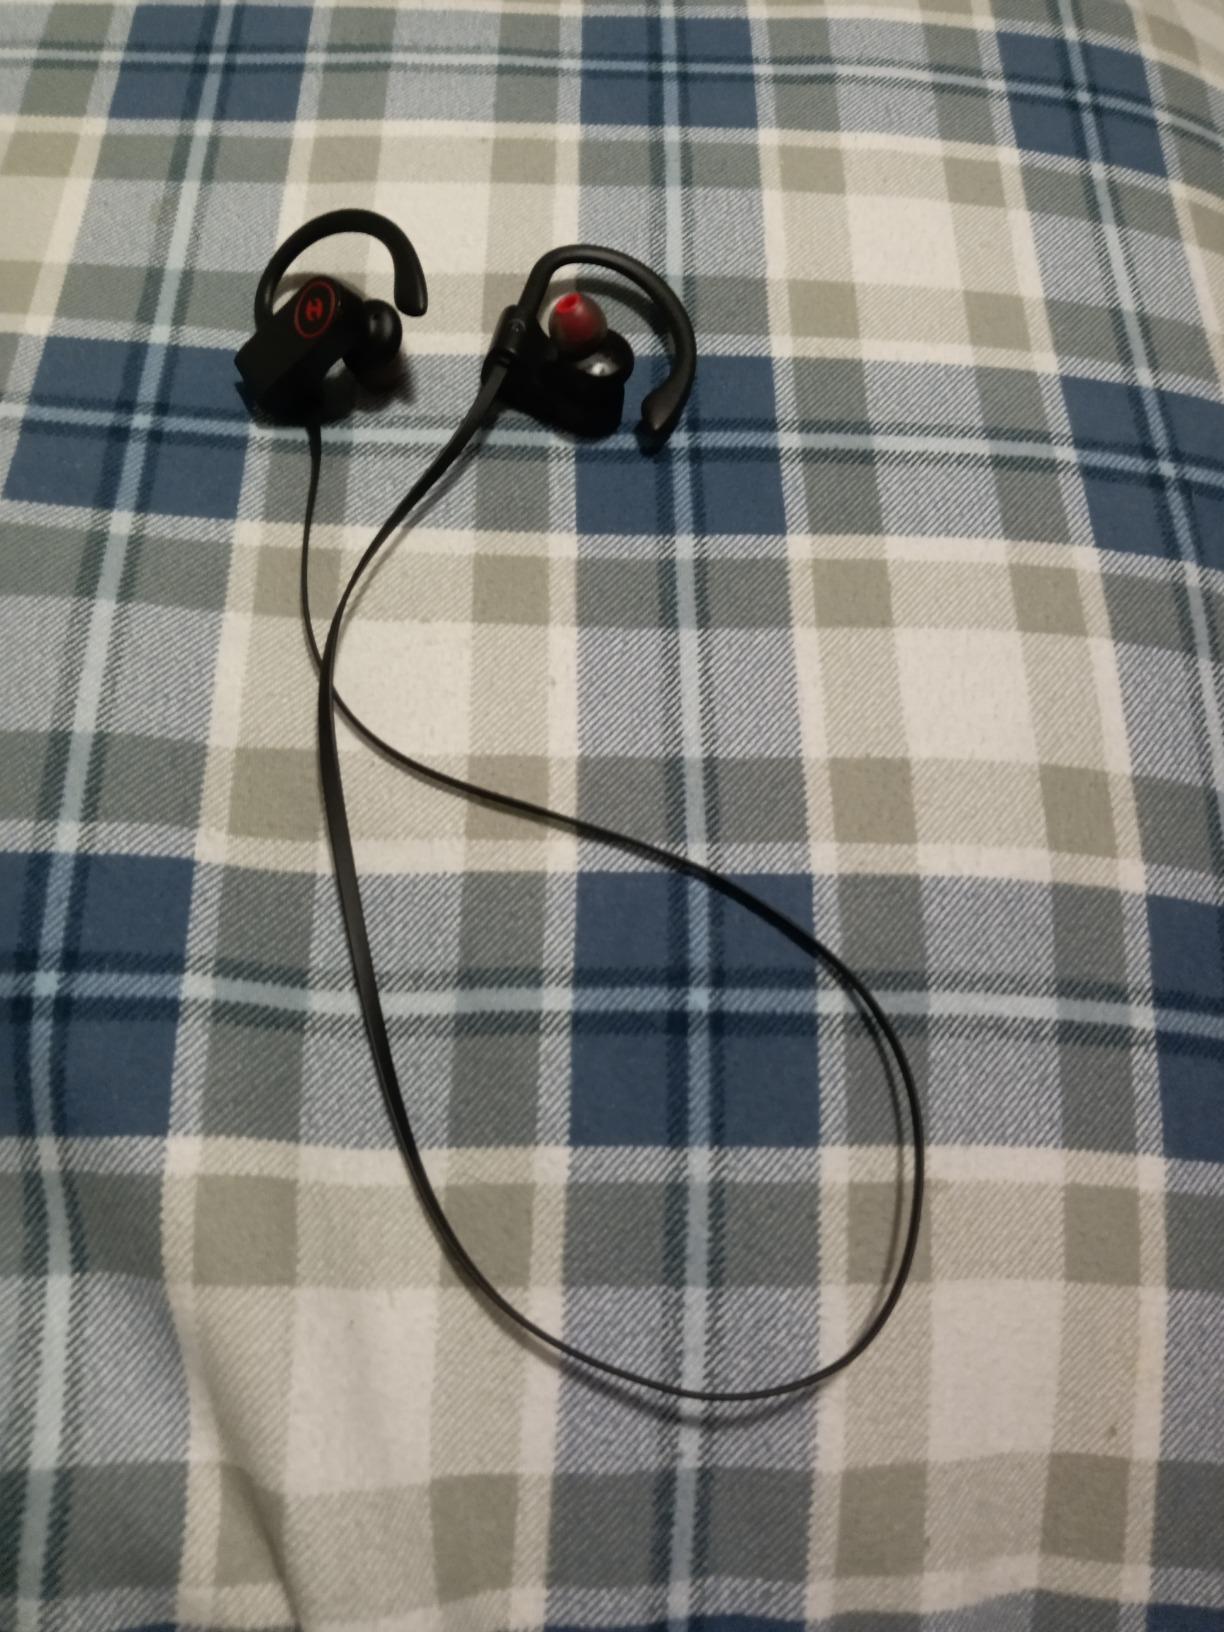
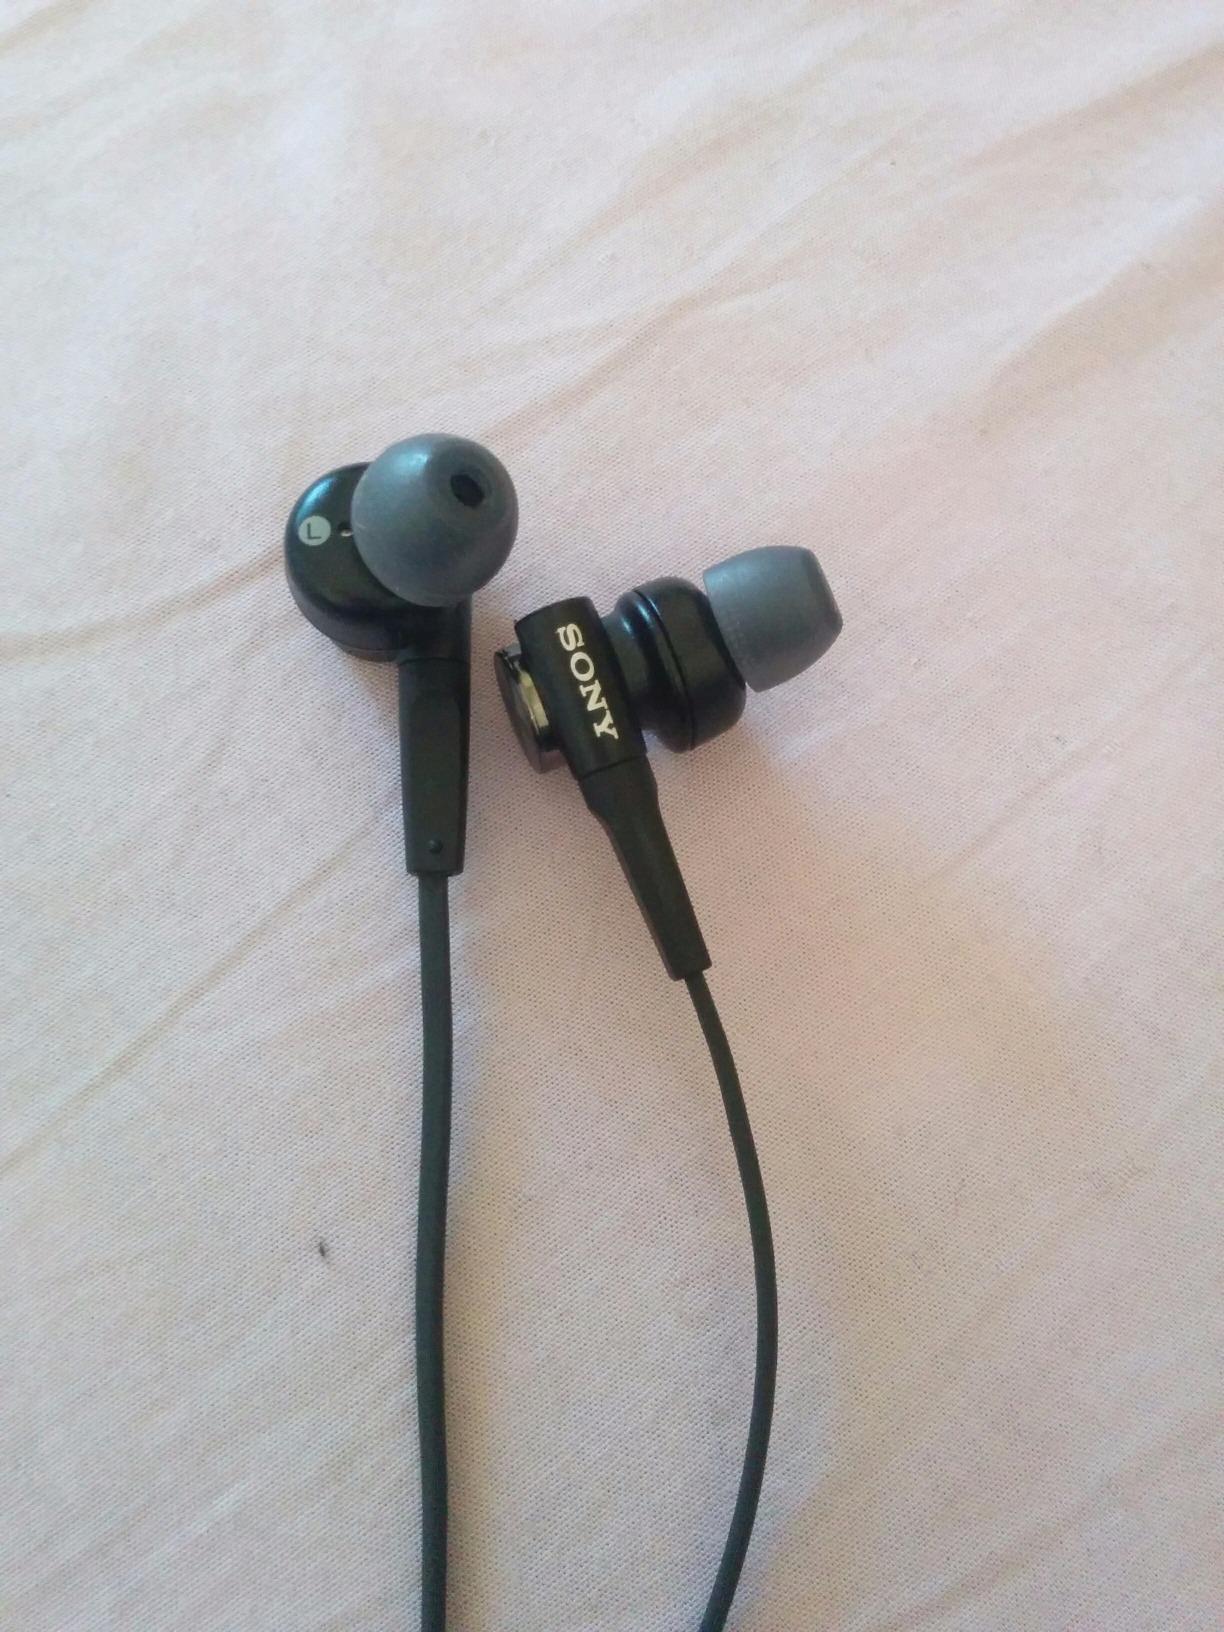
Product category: headphones
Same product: no